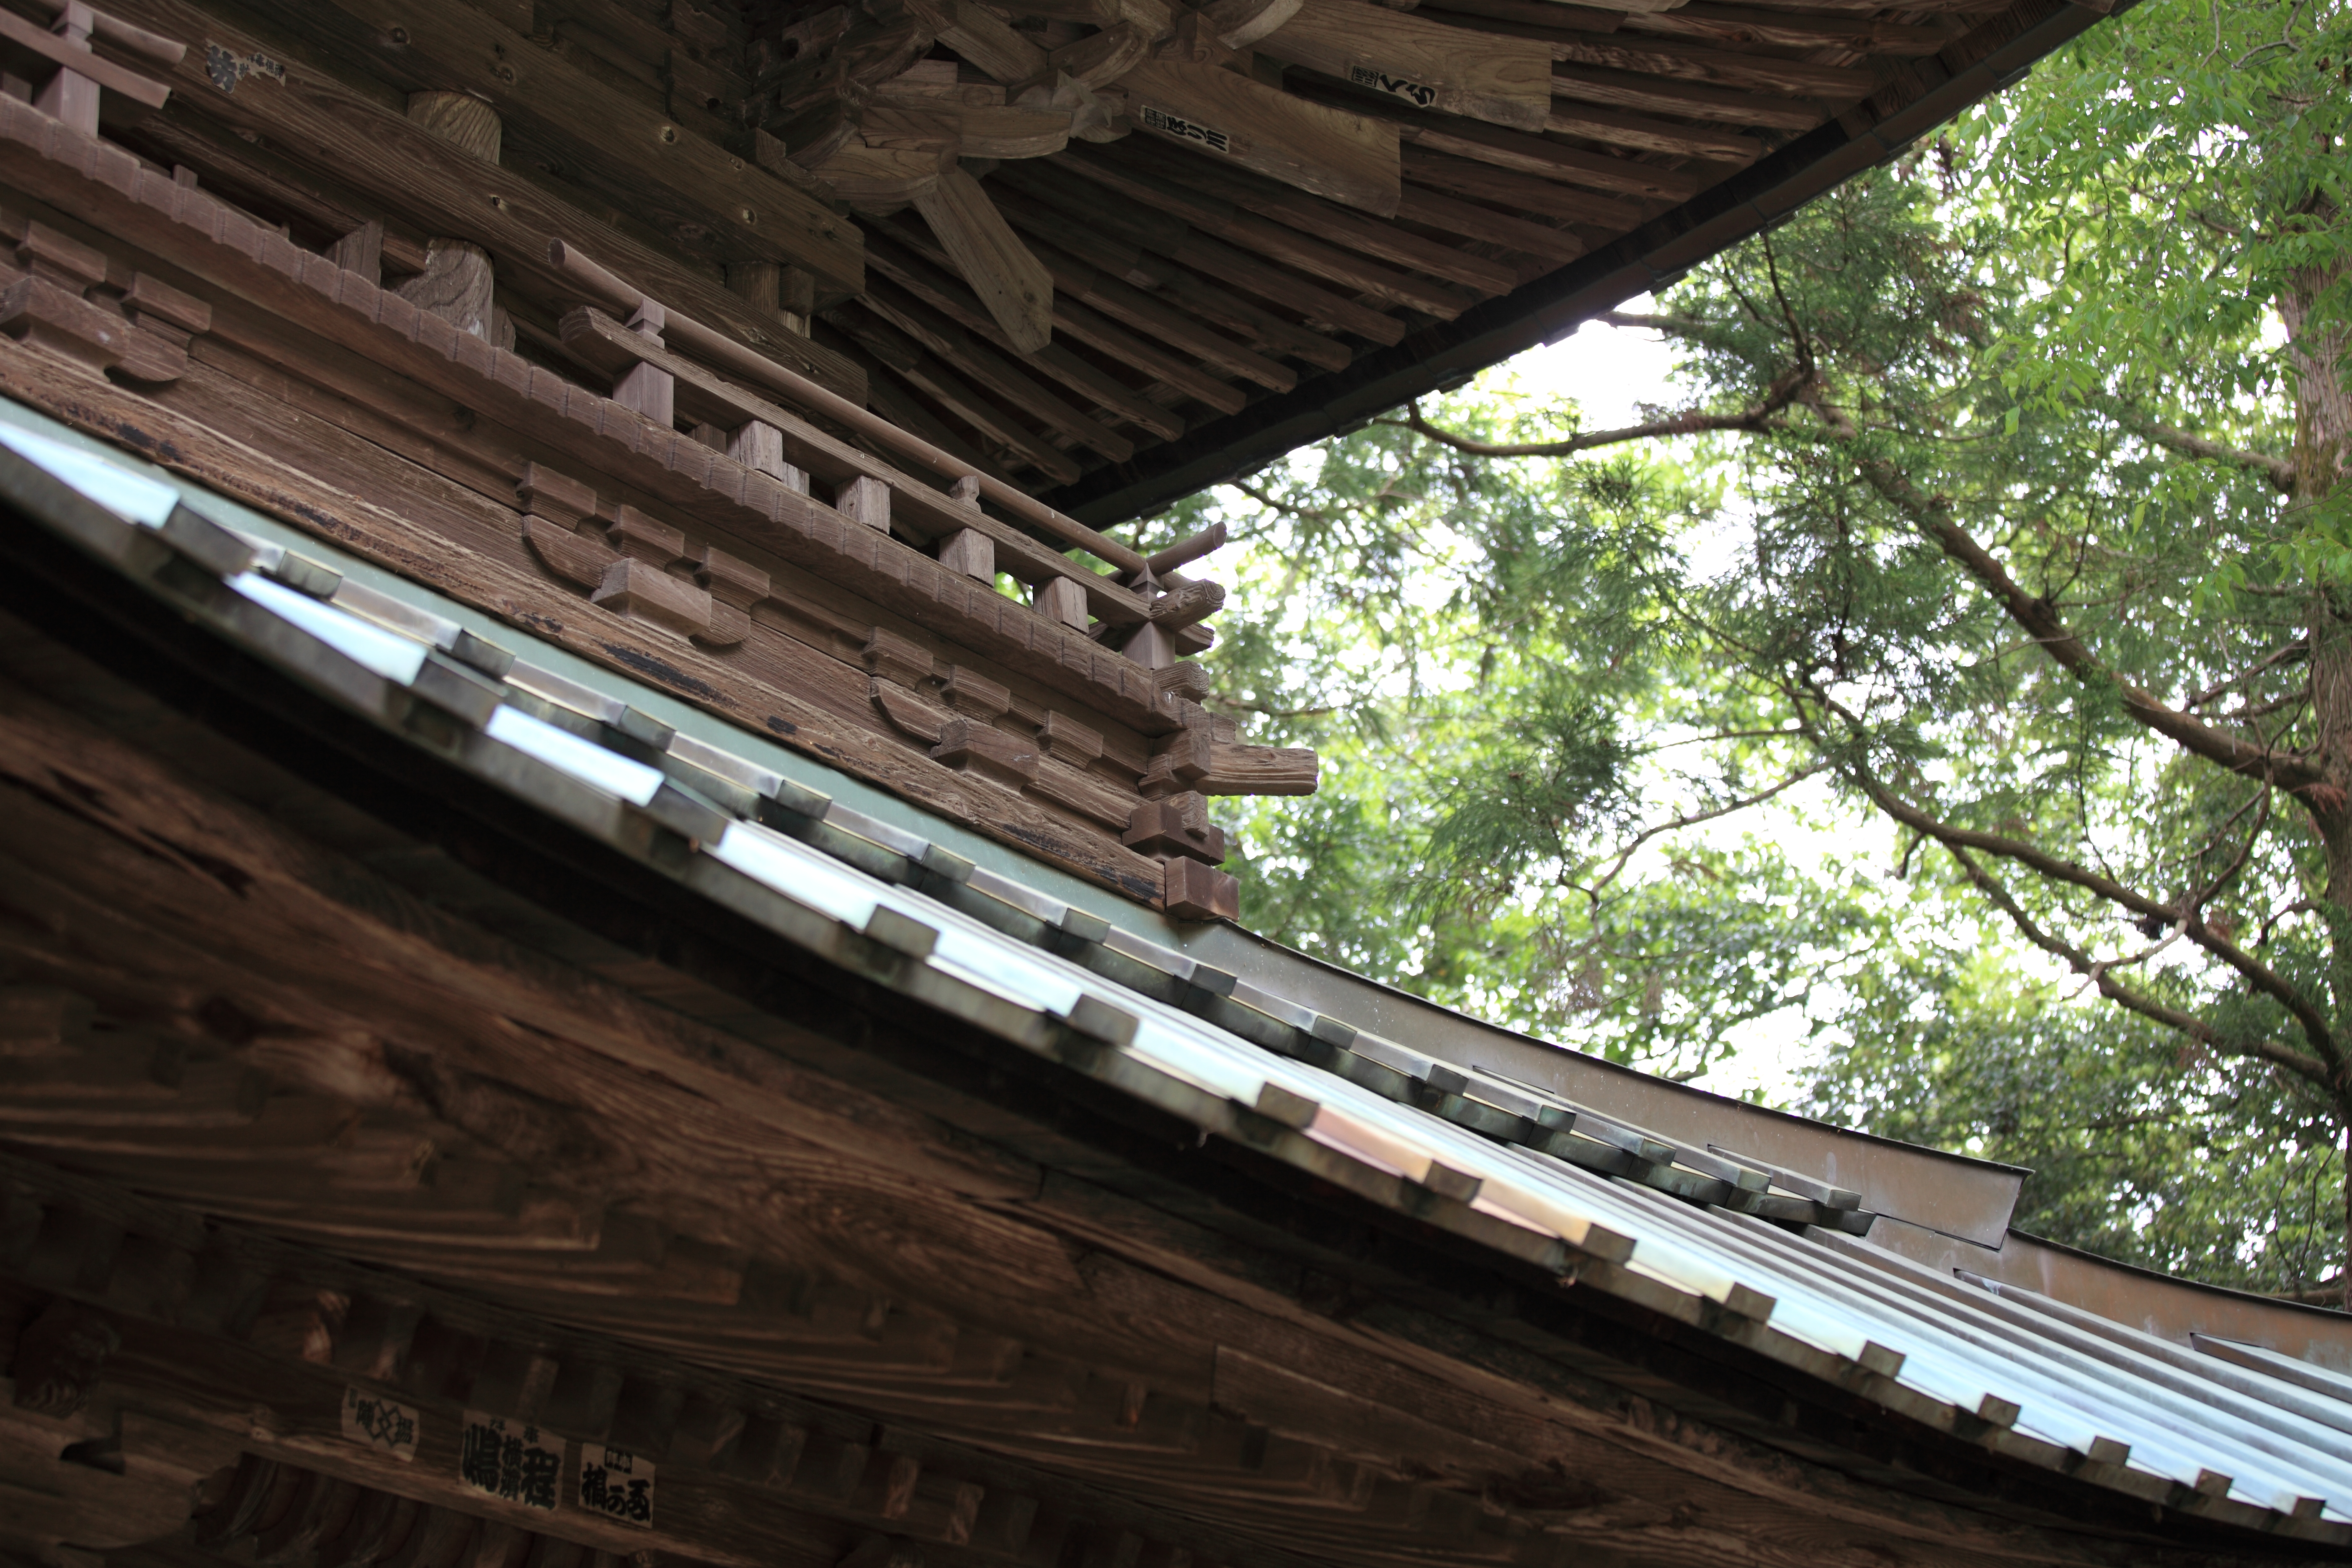
track, bridge, roof, train, overpass, transport, high, vehicle, public transport, temple, japanese, tochigi, 5d, style, hires, markii, hi, res, resolution, mashikomachi, hagagun, saimyouji, rolling stock